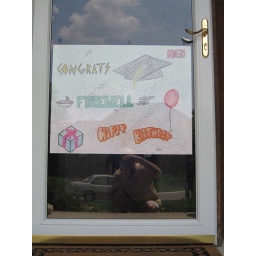
The sign in the front door for our combination Graduation (Nathan), Farewell (Naren and Navin) and Birthday (Navin) Party.